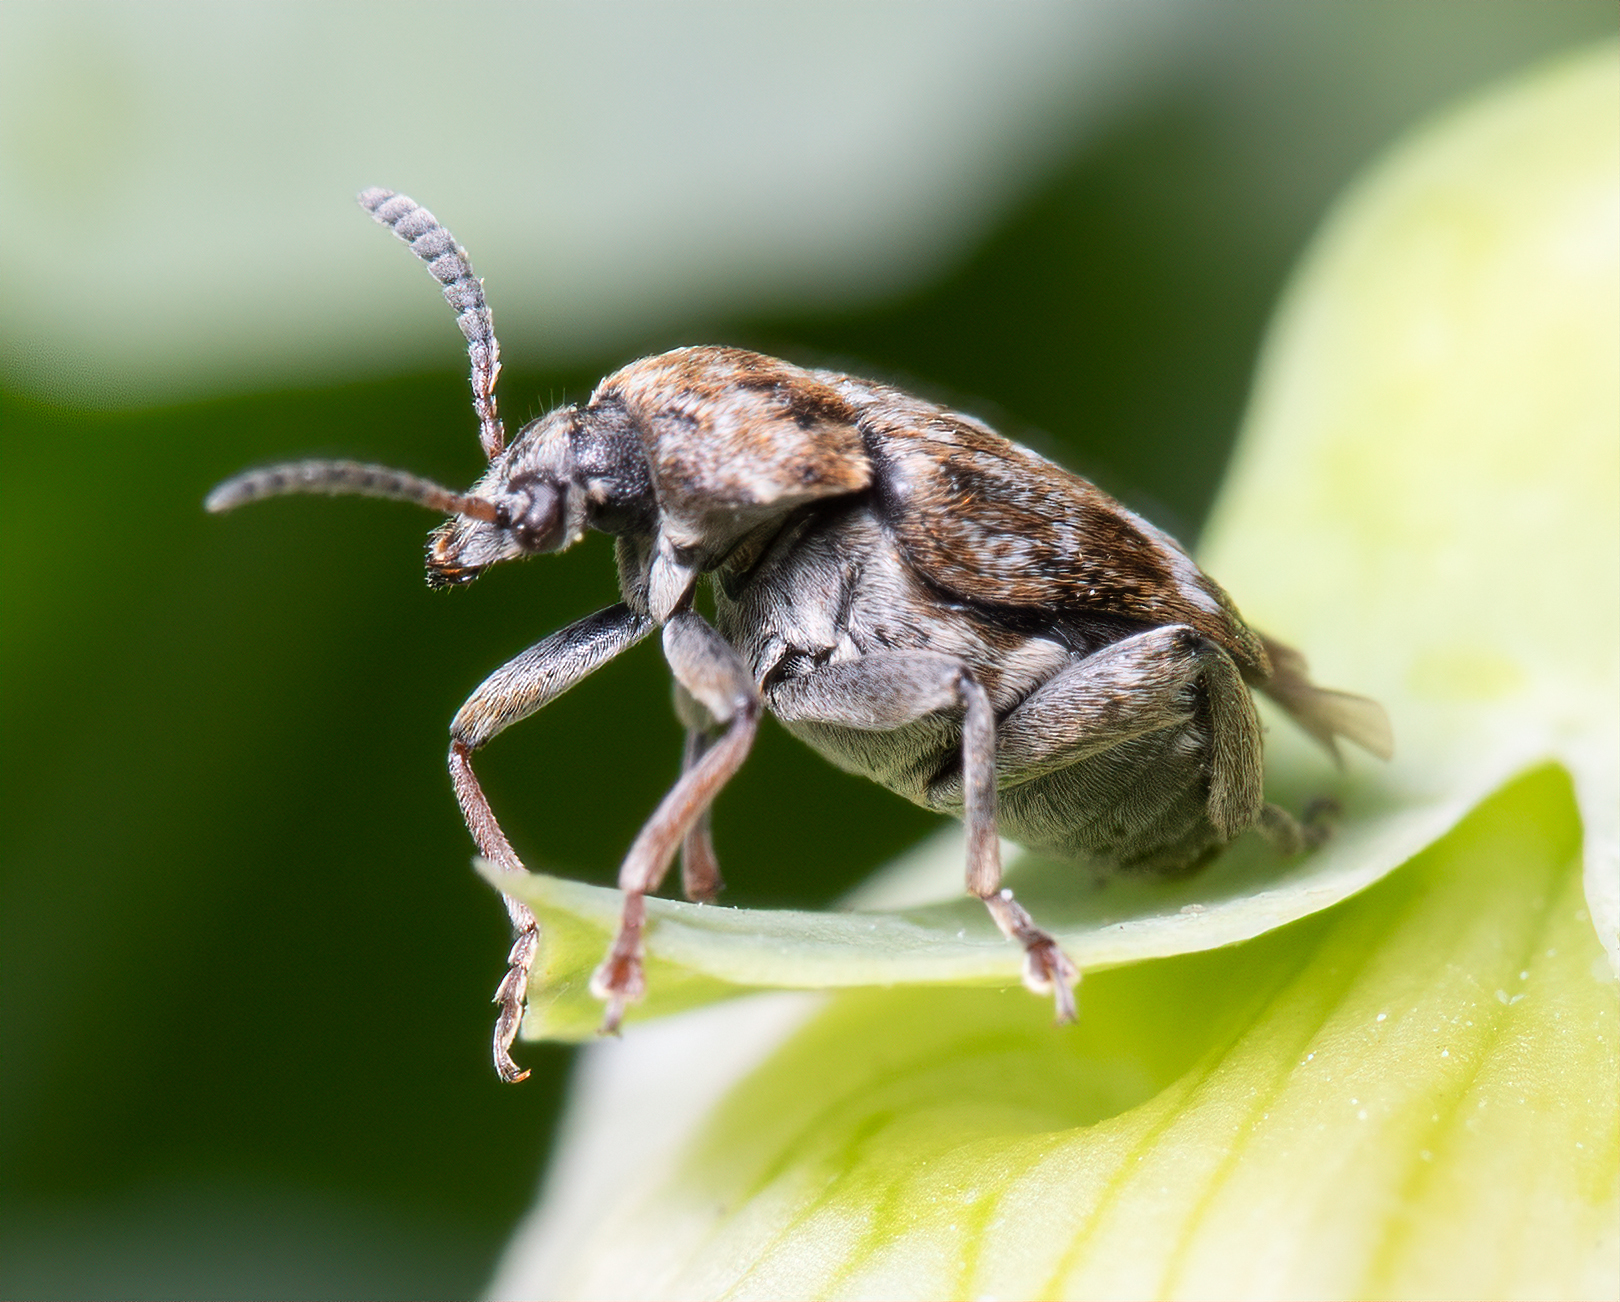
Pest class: pea_weevil